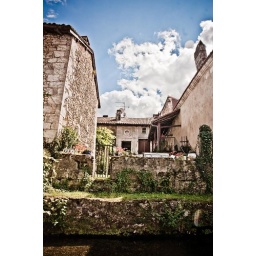
The town of Brantome as seen from one of the many river boats that take tourists on trips around the town.